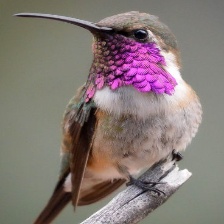
Species: LUCIFER HUMMINGBIRD
Scientific name: CALOTHORAX LUCIFER
ImageNet parent category: hummingbird